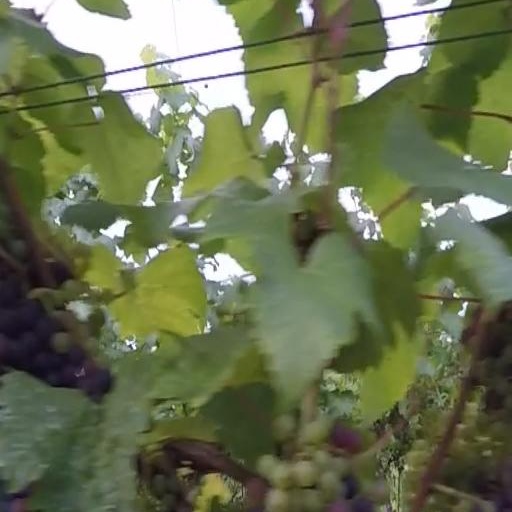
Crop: grape